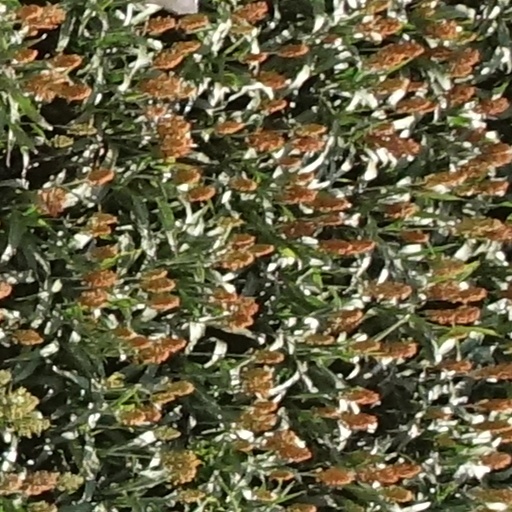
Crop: sorghum